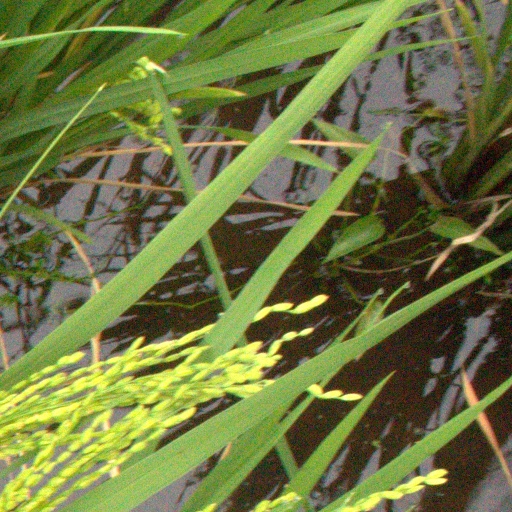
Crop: rice